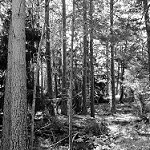
Label: B & W